Raetihi

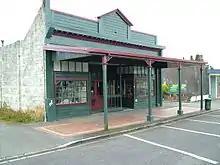
Vintage Building

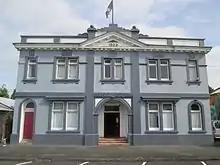
Waimarino County Offices (Former)

Raetihi's economic difficulties made it the perfect location for "Skin Deep" (1978; Geoff Steven), a black comedy and social satire about a town much like Raetihi. In the film, the local council, made up largely of local businessmen, decide that one way to improve the economy would be to hire a woman to come in from Auckland and provide massages at the local gym.